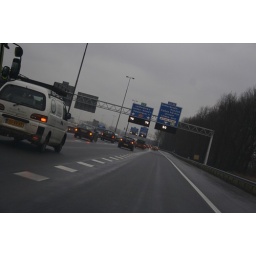
The cars and lights of the highway in the netherlands